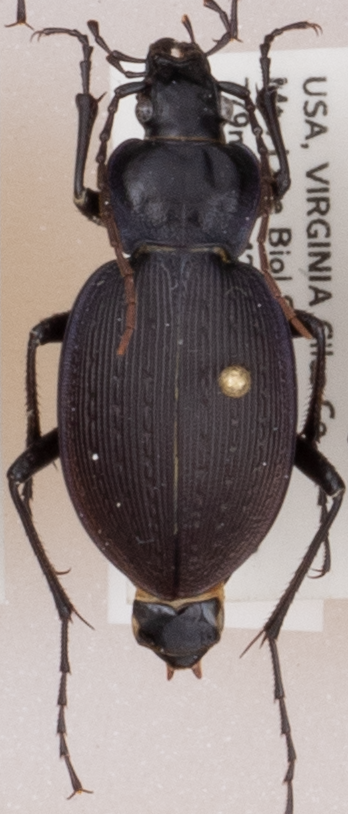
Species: Carabus goryi
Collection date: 2018-05-22
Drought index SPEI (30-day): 1.466
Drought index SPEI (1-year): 0.554
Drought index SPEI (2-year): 0.678